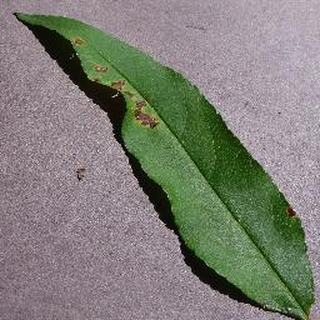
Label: peach_bacterial_spot